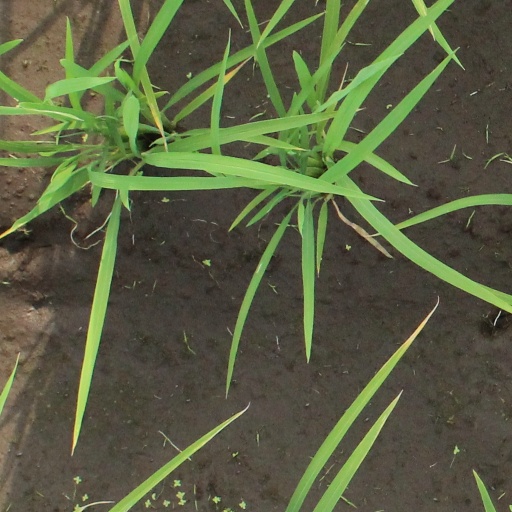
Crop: rice